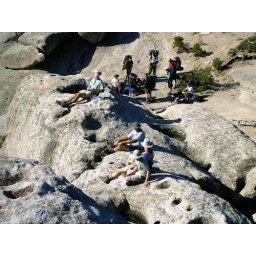
Eating breakfast @ window rock in philmont